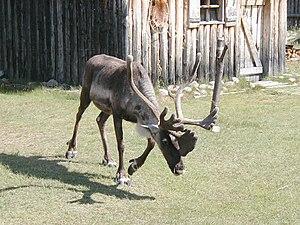
Renne (Caribou)
Le renne, appelé caribou au Canada, est un cervidé originaire des régions arctiques et subarctiques de l'Europe, de l'Asie et de l'Amérique du Nord. Il a également été introduit dans l'archipel antarctique français des îles Kerguelen où il s'est naturalisé et vit désormais à l'état sauvage.
Le Zoo sauvage de Saint-Félicien est un parc zoologique canadien situé dans la province de Québec, à Saint-Félicien.